Transportation in Atlanta

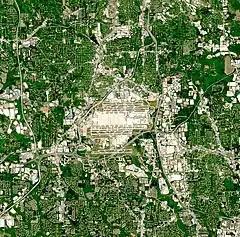
The Hartsfield-Jackson Atlanta International Airport on April 19, 2022, taken from the Sentinel-2A satellite.

Most Atlantans rely on cars as their primary mode of transportation within the city. As of 2022, as little as 4.5% of commuters chose to use transit to get to work, and 85% of households had access to at least one car. Atlanta is well known for its traffic; in 2023 it was found to have 3 of the top 15 biggest trucking bottlenecks in the country (a fourth was located in nearby McDonough), and to be one of the worst for car commuters.